Brittney Brimmage

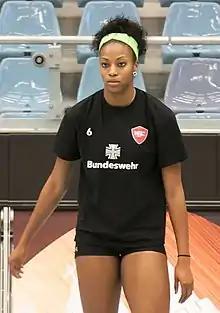

Brittney Brimmage (born May 5, 1990) is an American female volleyball player.